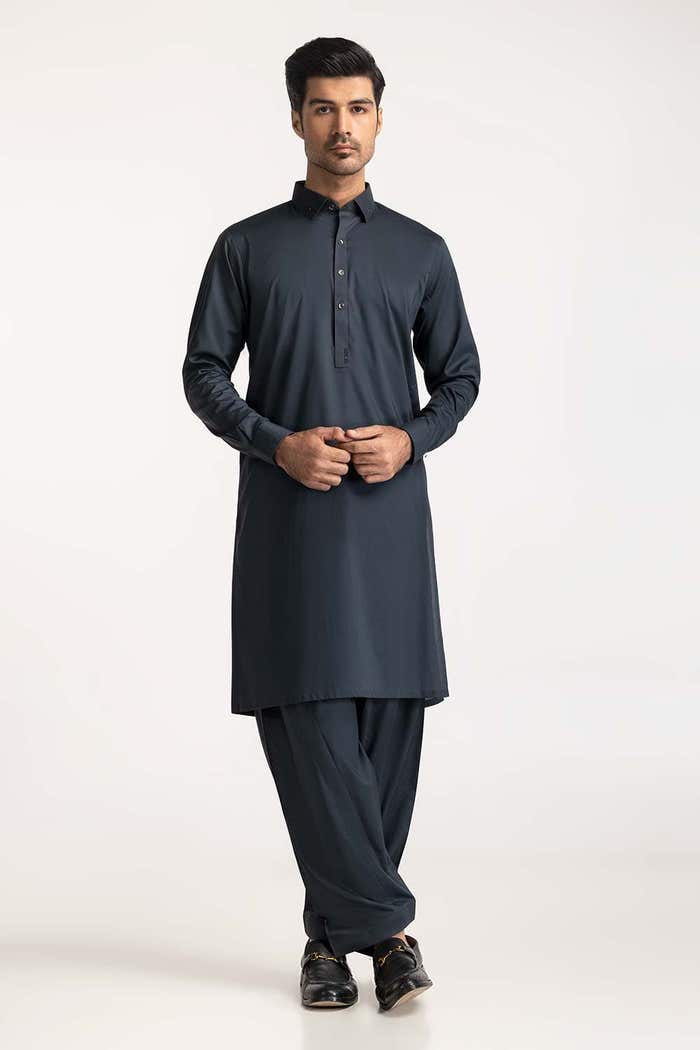
navy blue kurta pajamas